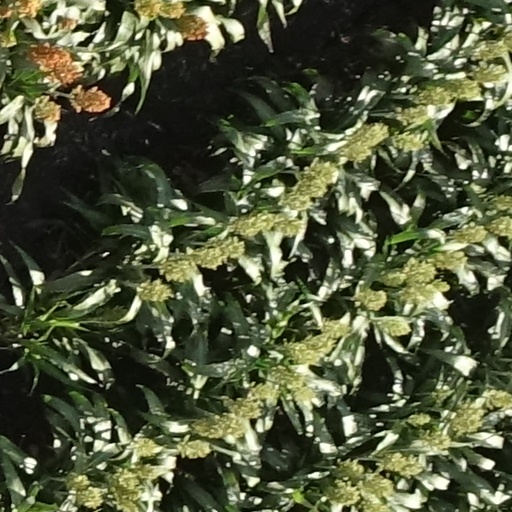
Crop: sorghum